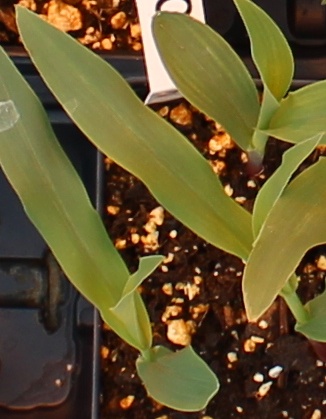
Label: Corn